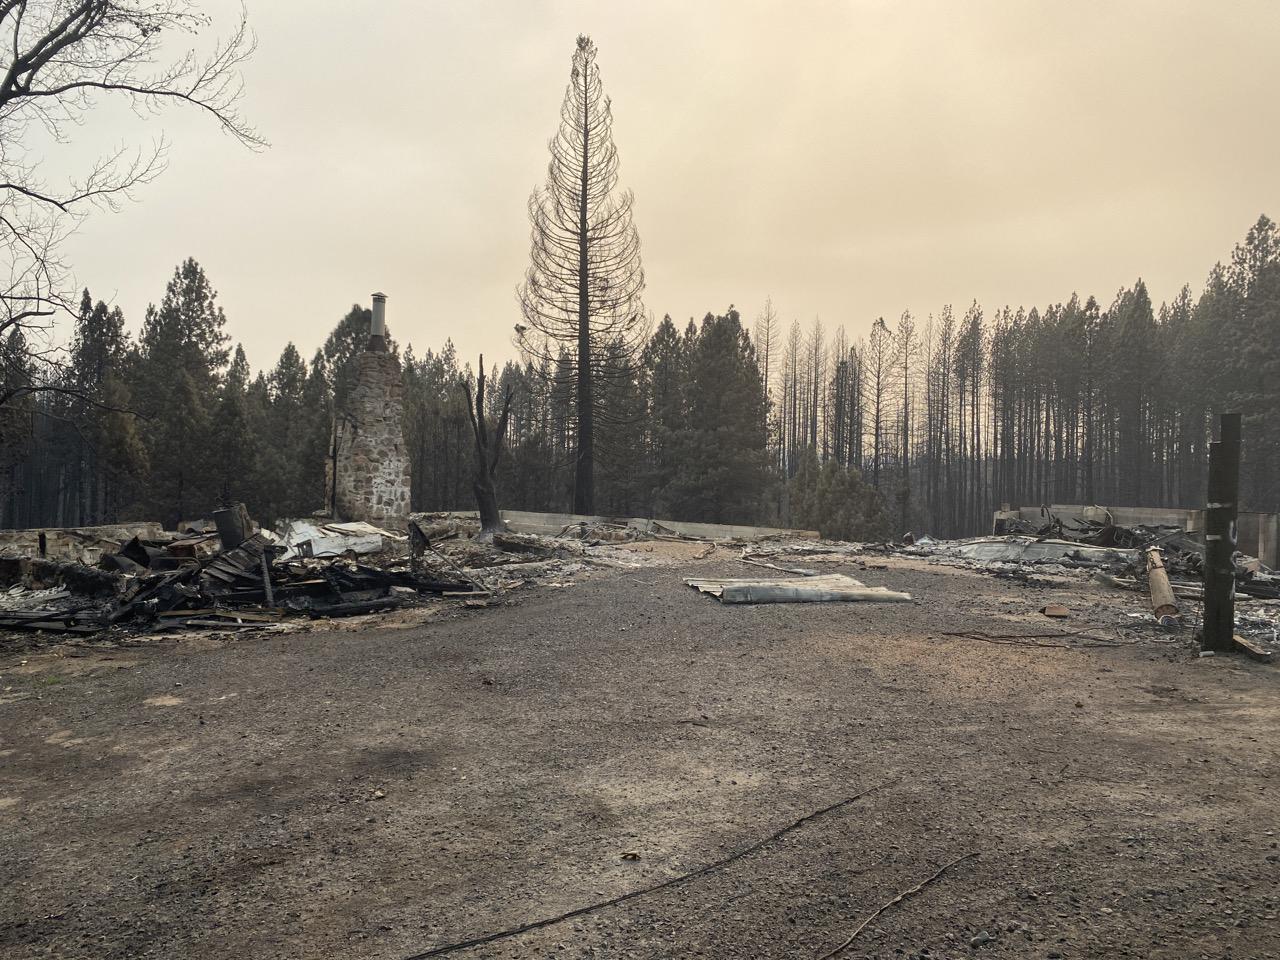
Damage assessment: destroyed